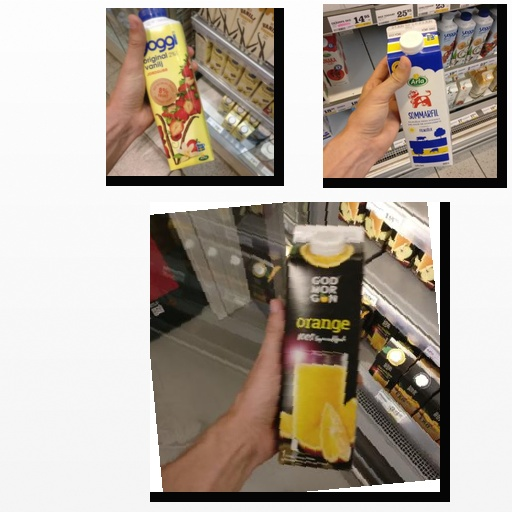
Food items: strawberry_yoghurt, sour_milk, orange_juice